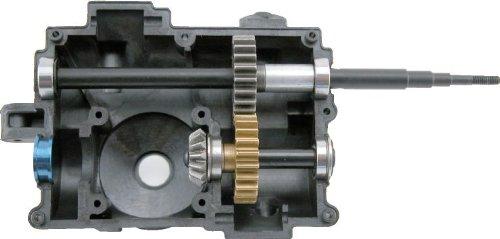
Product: Losi Forward Only Transmission Conv Kit: LST/2, XXL/2, LOSB3130
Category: Remote & App Controlled Vehicle Parts | Power Plant & Driveline Systems | Transmissions & Differentials | Transmissions
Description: Losi Forward Only Transmission Conversion Kit: LST/2, XXL/2, LOSB3130.
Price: $35.99
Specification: ProductDimensions:4.2x4x0.4inches|ItemWeight:0.32ounces|ShippingWeight:0.32ounces(Viewshippingratesandpolicies)|ASIN:B000BOJ830|Itemmodelnumber:LOSB3130|Manufacturerrecommendedage:14yearsandup